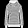
Label: Pullover